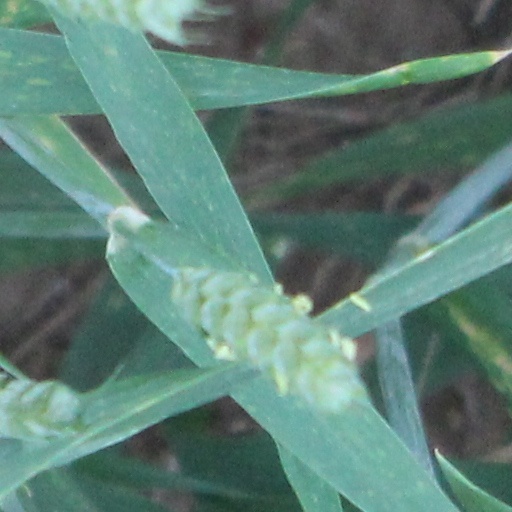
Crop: wheat